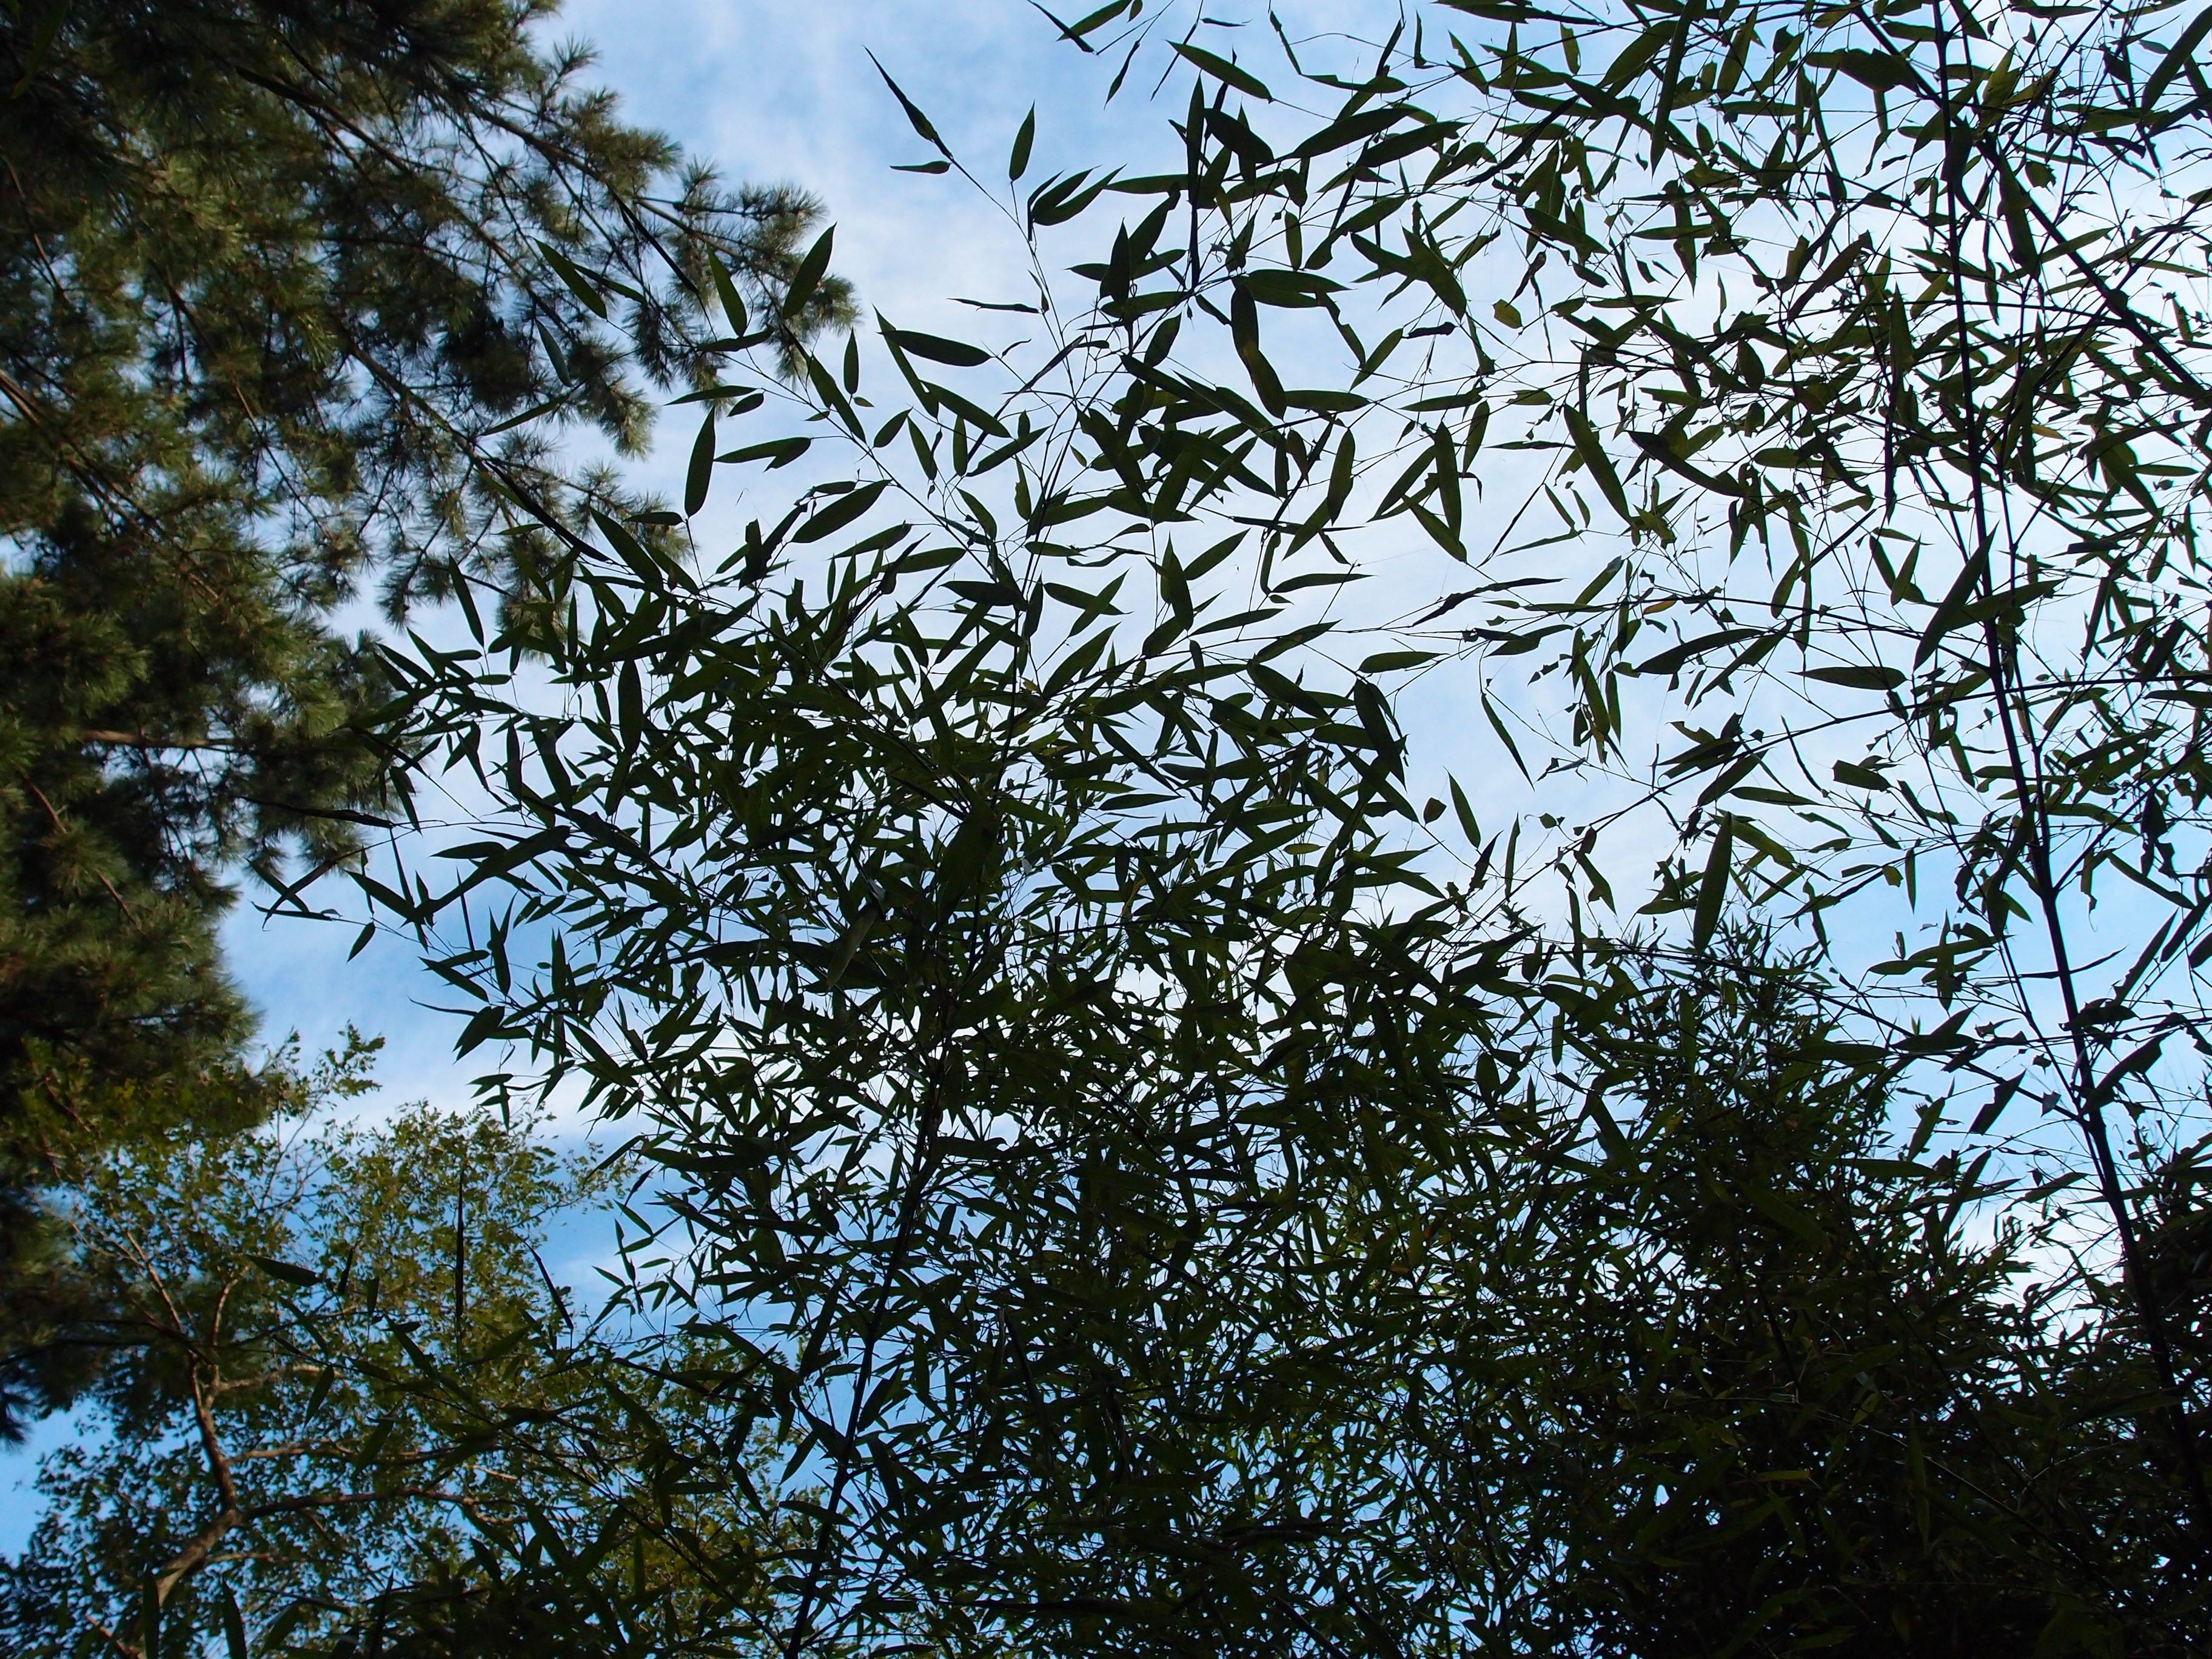
tree, nature, forest, branch, plant, sky, sunlight, leaf, autumn, botany, plants, woodland, habitat, bamboo forest, woody plant